From Ashes to New

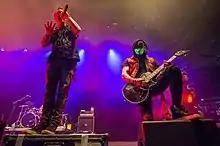
From Ashes to New performing at Rock im Park in 2016

From Ashes to New has been described as rap metal, nu metal, rap rock, and alternative metal. The band's music also features elements of genres such as alternative rock, punk rock, hard rock, heavy metal, hip hop, electronicore, and electronica.